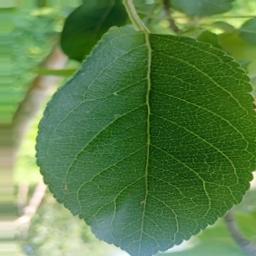
Label: Healthy